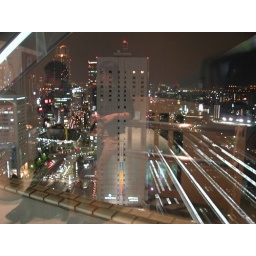
From the window of a building near Osaka station. You can see the people inside, too.